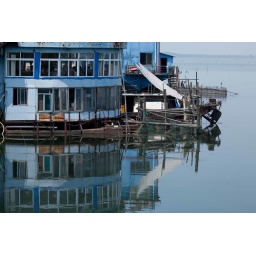
Old fishing boats on tai Hu, refurbished in fish restaurants